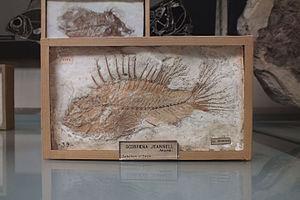
Scorpaena jeanneli, spécimen type, Galerie de Paléontologie, Muséum national d'Histoire naturelle
En systématique, un type est l'élément de référence attaché à un nom scientifique à partir duquel une espèce a été décrite. Il désigne le matériel original ayant servi à cette identification scientifique dite « typification ». Toutefois, il est très important de préciser que le type est celui d’un nom, et non pas celui d’un taxon qui, lui, a pu changer de nom en raison de nouvelles découvertes, descriptions ou analyses : ainsi, un même taxon peut avoir plusieurs dénominations successives et donc, plusieurs types d’ancienneté différente ; il arrive aussi que plusieurs espèces ou variétés soient identifiées là où auparavant on ne pensait n’en voir qu’une, ou inversement, que l’on s’aperçoive que des types-noms différents font en réalité partie d’un même taxon.